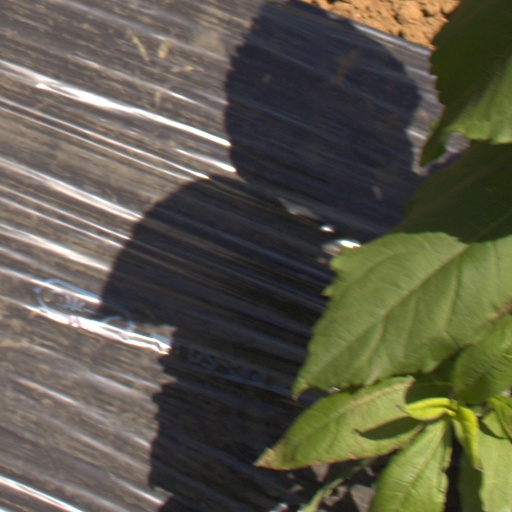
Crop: Jerusalem artichoke